Alexandre Mauguin

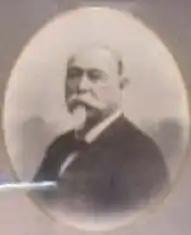

Alexandre Mauguin (30 January 1838 – 4 March 1916) was a French printer who was deputy and then senator of the department of Algiers in French Algeria between 1881 and 1894.